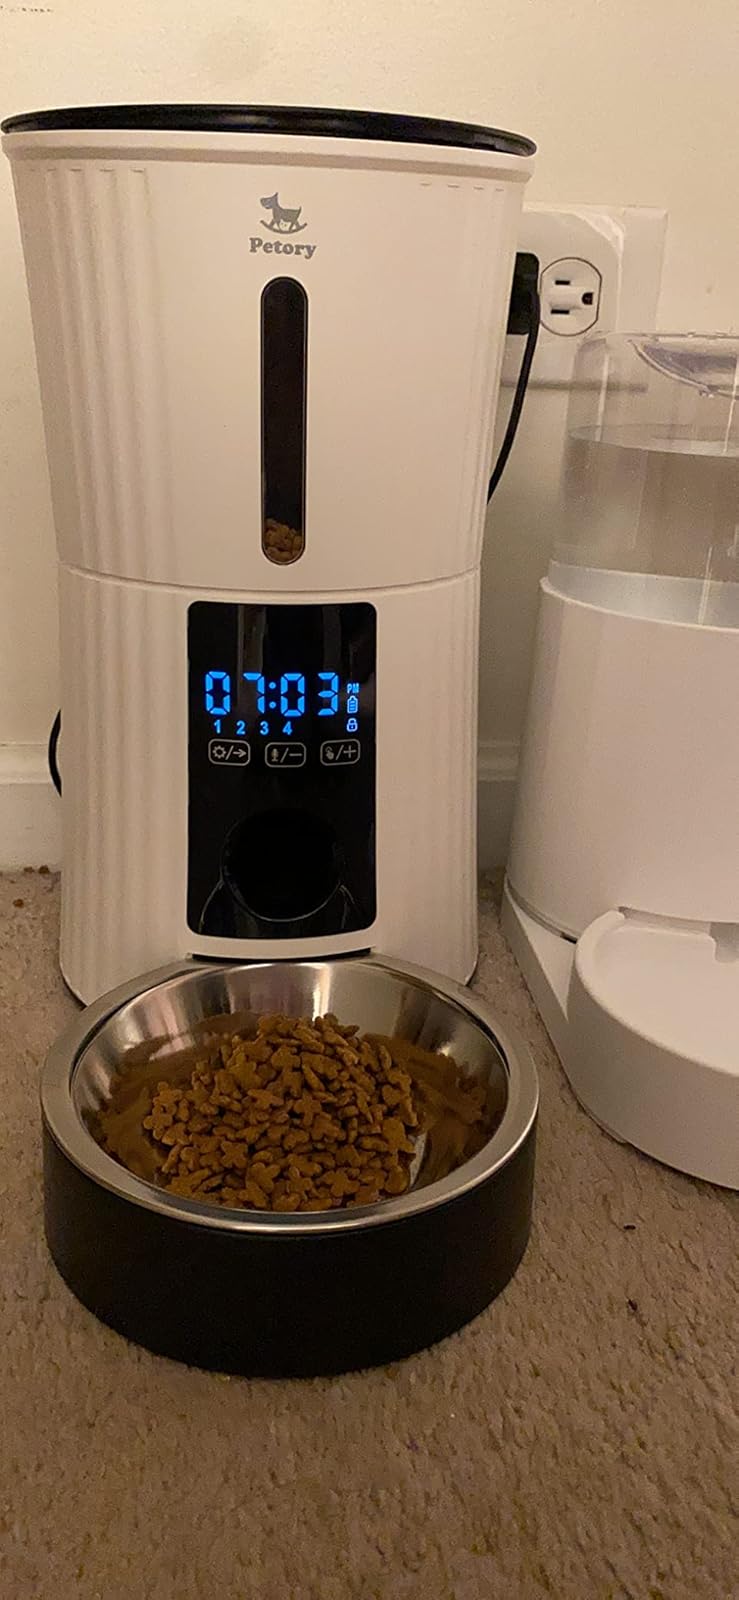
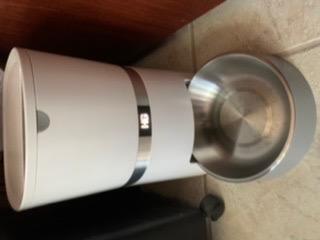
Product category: items_feeder
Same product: no